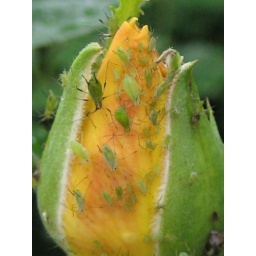
A flower swarmed by these little green bugs